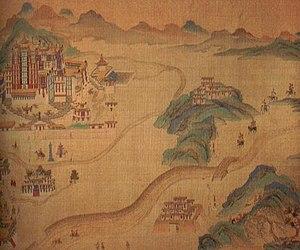
L’expédition chinoise au Tibet de 1720 est une expédition lancée par l'empereur mandchou Kangxi, second de la dynastie Qing, qui escorta Kelzang Gyatso, le 7ᵉ dalaï-lama, depuis le monastère de Kumbum dans l'Amdo jusqu'à Lhassa, et chassa les Dzoungars qui avaient mis fin à l'influence des Mongols qoshot. Elle se termina par la prise de Lhassa le 24 septembre 1720, l’intronisation du 7ᵉ dalaï-lama le 16 octobre de la même année et la mise en place d'une garnison et d'un commissaire impérial ou amban jusqu'en 1912, où prit fin la dynastie Qing.